Sean Daniels

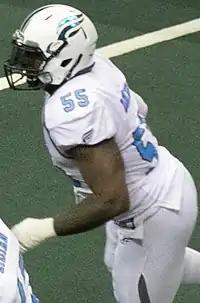
Daniels with the Philadelphia Soul in 2017

Sean Daniels (born November 13, 1991) is an American former professional football defensive end. He played college football at Temple University. He w a member of the Iowa Barnstormers, Hamilton Tiger-Cats, Green Bay Blizzard, and Philadelphia Soul.